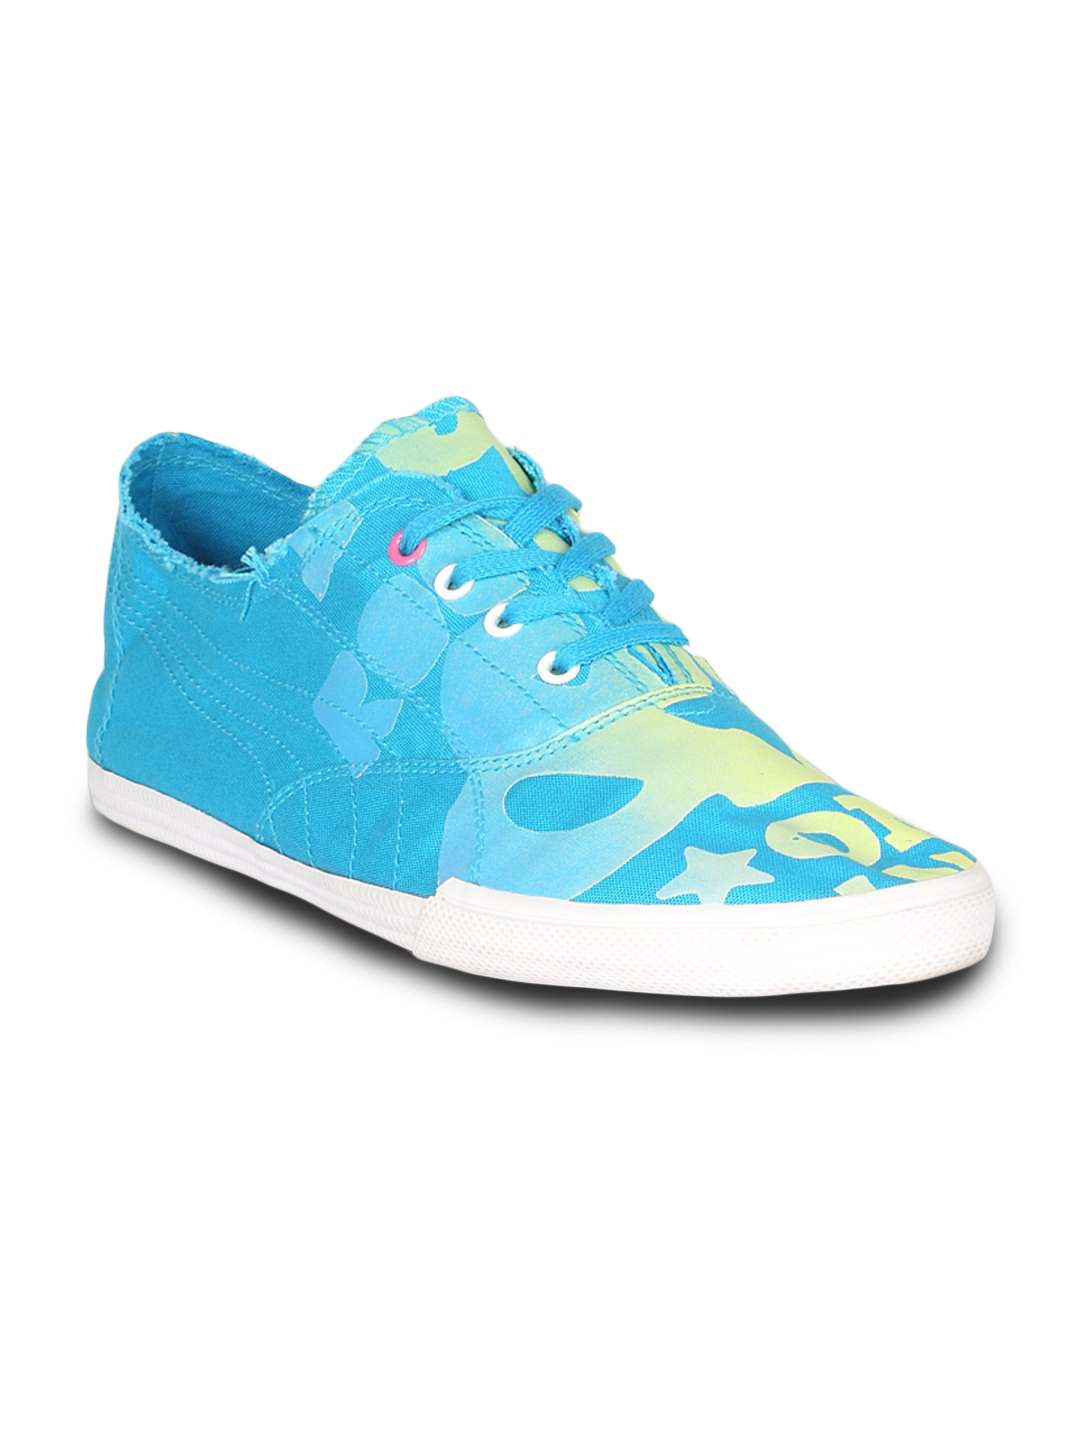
Puma Men Tekkies Jam Blue Shoe
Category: Footwear / Shoes / Casual Shoes
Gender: Men
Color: Blue
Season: Summer 2011
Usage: Casual